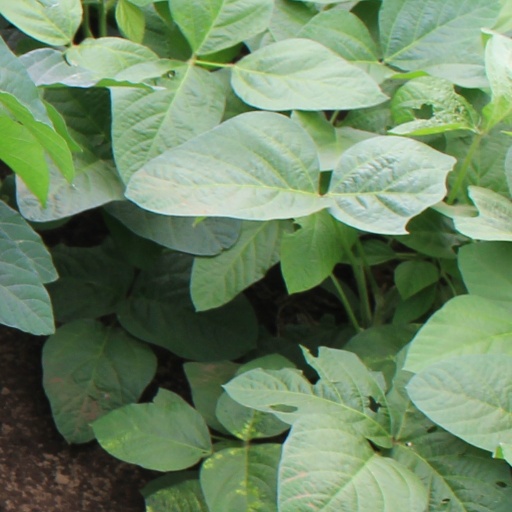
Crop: soybean